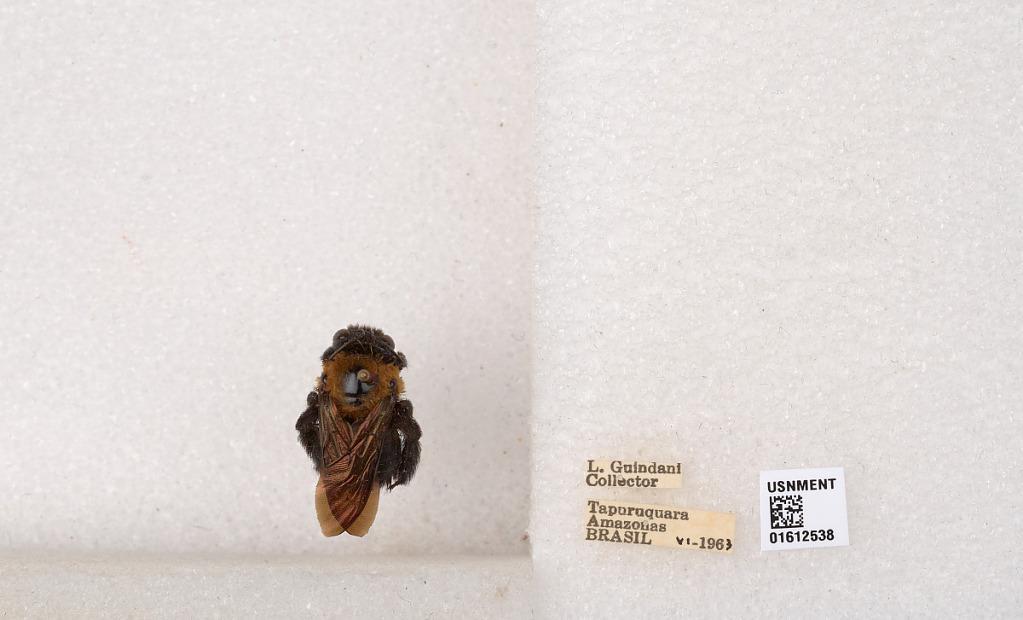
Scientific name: Xylocopa (Neoxylocopa) aurulenta (Fabricius)
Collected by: L. Guindani
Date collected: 1963-6-1
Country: Brazil
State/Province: Amazonas
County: Santa Isabel do Rio Negro
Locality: Tapuruquara
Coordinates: -0.41389, -65.0192